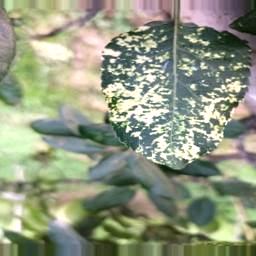
Label: Apple_Mosaic